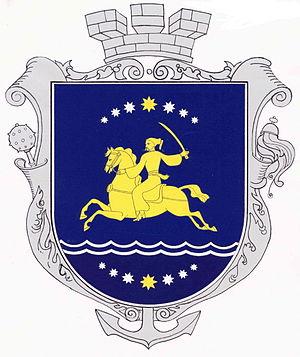
Nikopol est une ville de l'oblast de Dnipropetrovsk, en Ukraine. Sa population s'élevait à 113 889 habitants en 2017.